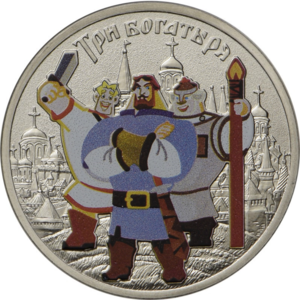
Dobrynia Nikititch i Zmeï Gorynytch est un long métrage d'animation sorti en Russie en 2006.